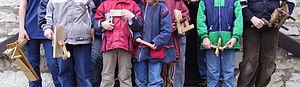
Une crécelle est un instrument de musique idiophone datant du Moyen Âge, aussi appelée brouan ou tartuleuil, et répandue aujourd'hui encore partout en Europe. De conception et d'utilisation simples, elle est un instrument populaire mais aussi un jouet pour les enfants.